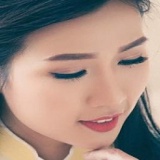
diễn viên Nguyễn Thùy Dương (Muối Tỷ)